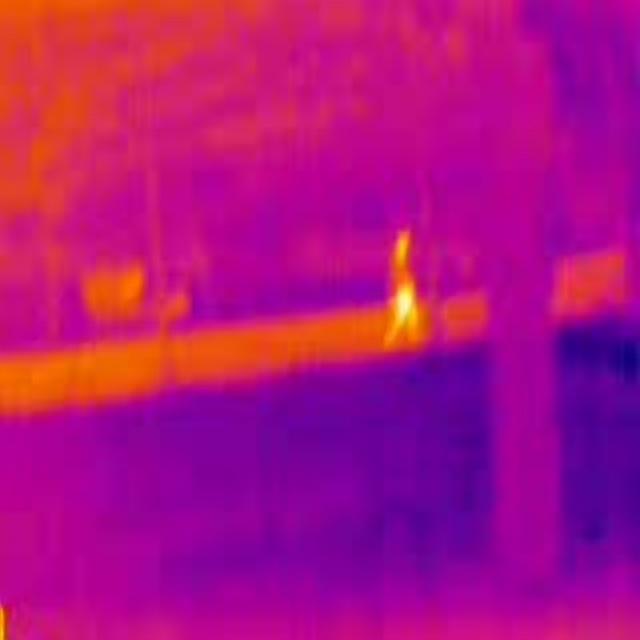
Detected objects:
label: person